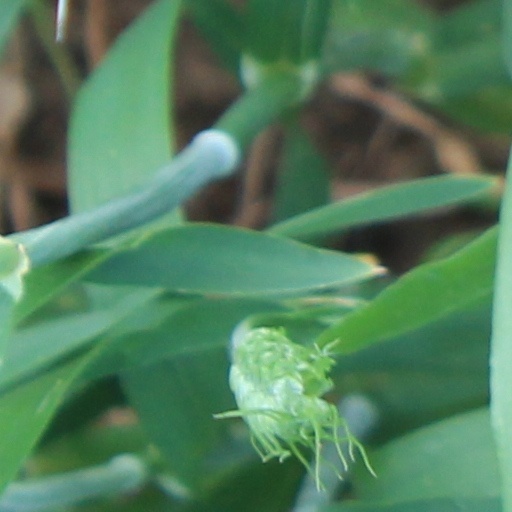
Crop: wheat